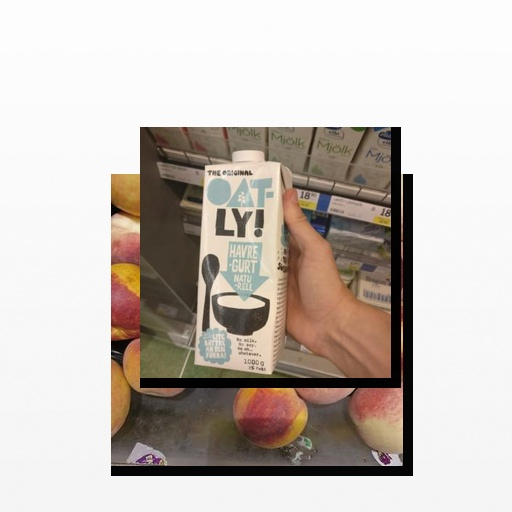
Food items: oatghurt, peach